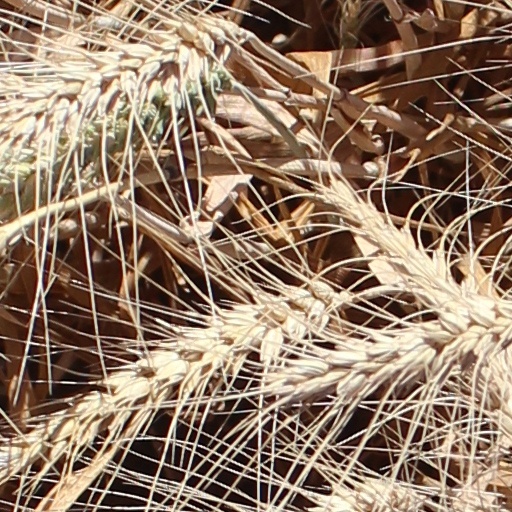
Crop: wheat